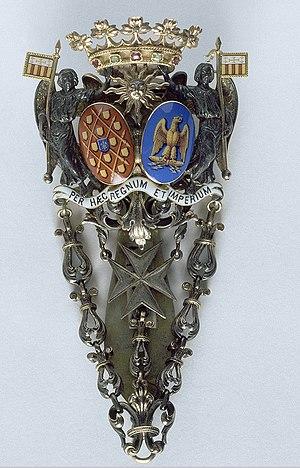
armes
Jeanne Bonaparte, princesse Bonaparte puis, par son mariage, marquise de Villeneuve-Esclapon, est née dans l'ancienne abbaye d'Orval, à Villers-devant-Orval, en Belgique, le 25 septembre 1861, et est décédée le 25 juillet 1910 à Paris, en France. Petite nièce de Napoléon Iᵉʳ et seule fille de Pierre-Napoléon Bonaparte et de sa femme Éléonore-Justine Ruflin, elle était connue, dans la bonne société française, pour ses peintures et ses sculptures.